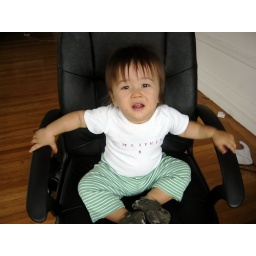
Little boy in a big chair